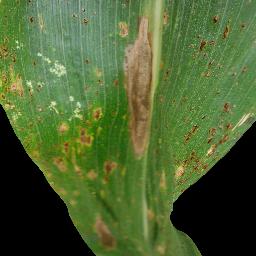
Label: Corn_(Maize)___Common_Rust